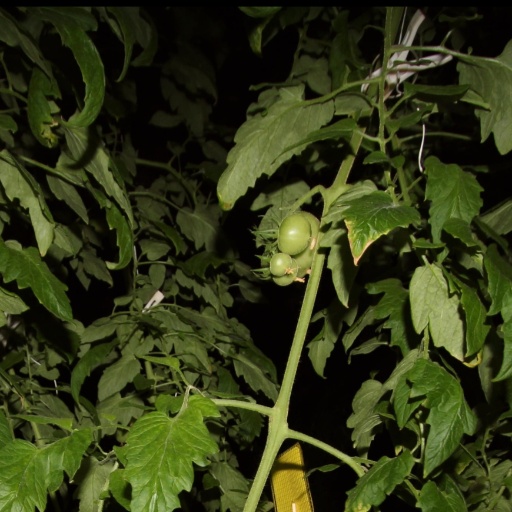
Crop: tomato